Gautries Rake

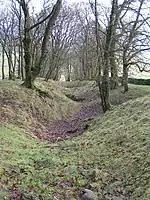
Gautries Rake

Gautries Rake in Sparrowpit, Derbyshire, east of Chapel-en-le-Frith is a preserved example of a linear sequence of lead mine workings that date back to at least the late 17th century.